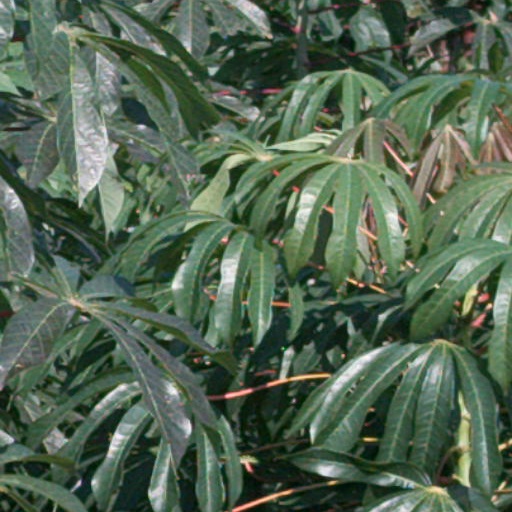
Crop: cassava